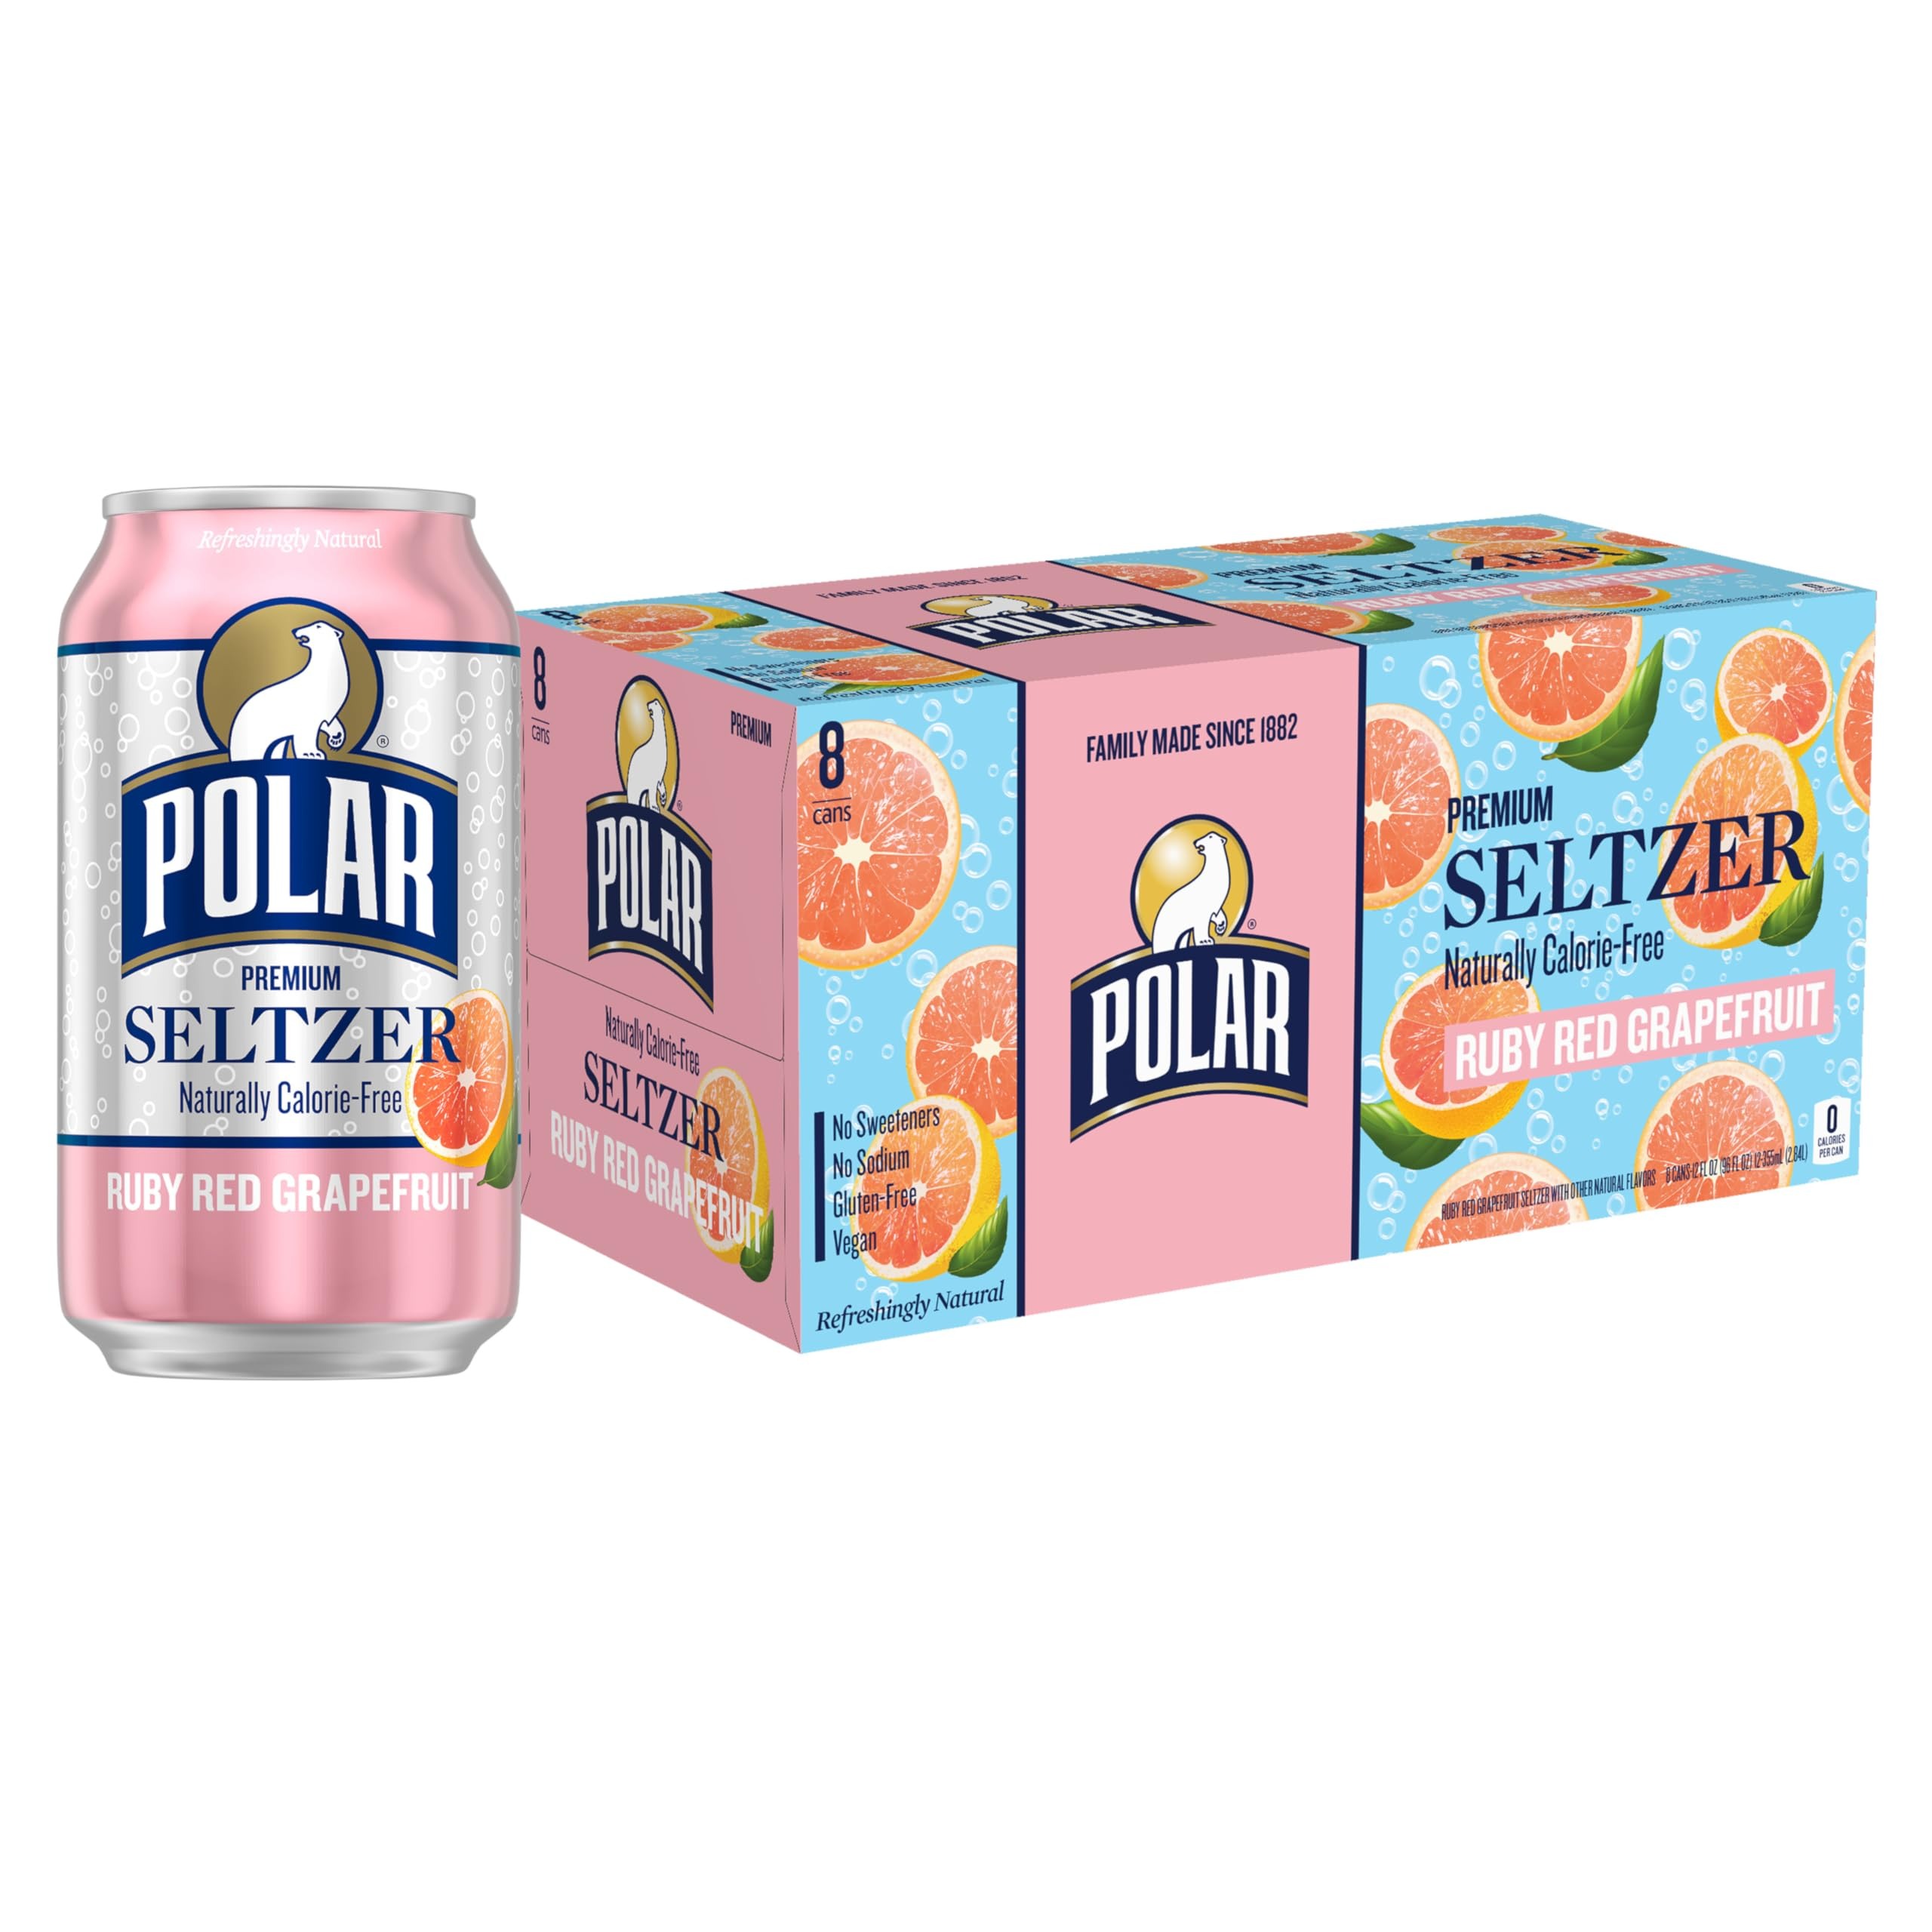
Item Name: Polar Seltzer Water Ruby Red Grapefruit, 12 fl oz cans, 8pk
Bullet Point 1: Polar Seltzer is made of 3 simple ingredients water, bubbles & natural fruit flavors
Bullet Point 2: Family Made Since 1882, Polar Seltzer has been crafted with the same care and attention for over 139 years
Bullet Point 3: Pure water, zillions of tiny bubbles to tingle your taste buds, and great tasting fruit flavor to satisfy cravings
Bullet Point 4: Why be flat when you can sparkle? Enjoy naturally calorie-free refreshment made with nothing but water, bubbles and natural fruit essence
Bullet Point 5: No Sugar, No Sweeteners, No Sodium, No Carbs, Gluten Free, Vegan & Kosher
Value: 96.0
Unit: Fl Oz

Price: 4.69